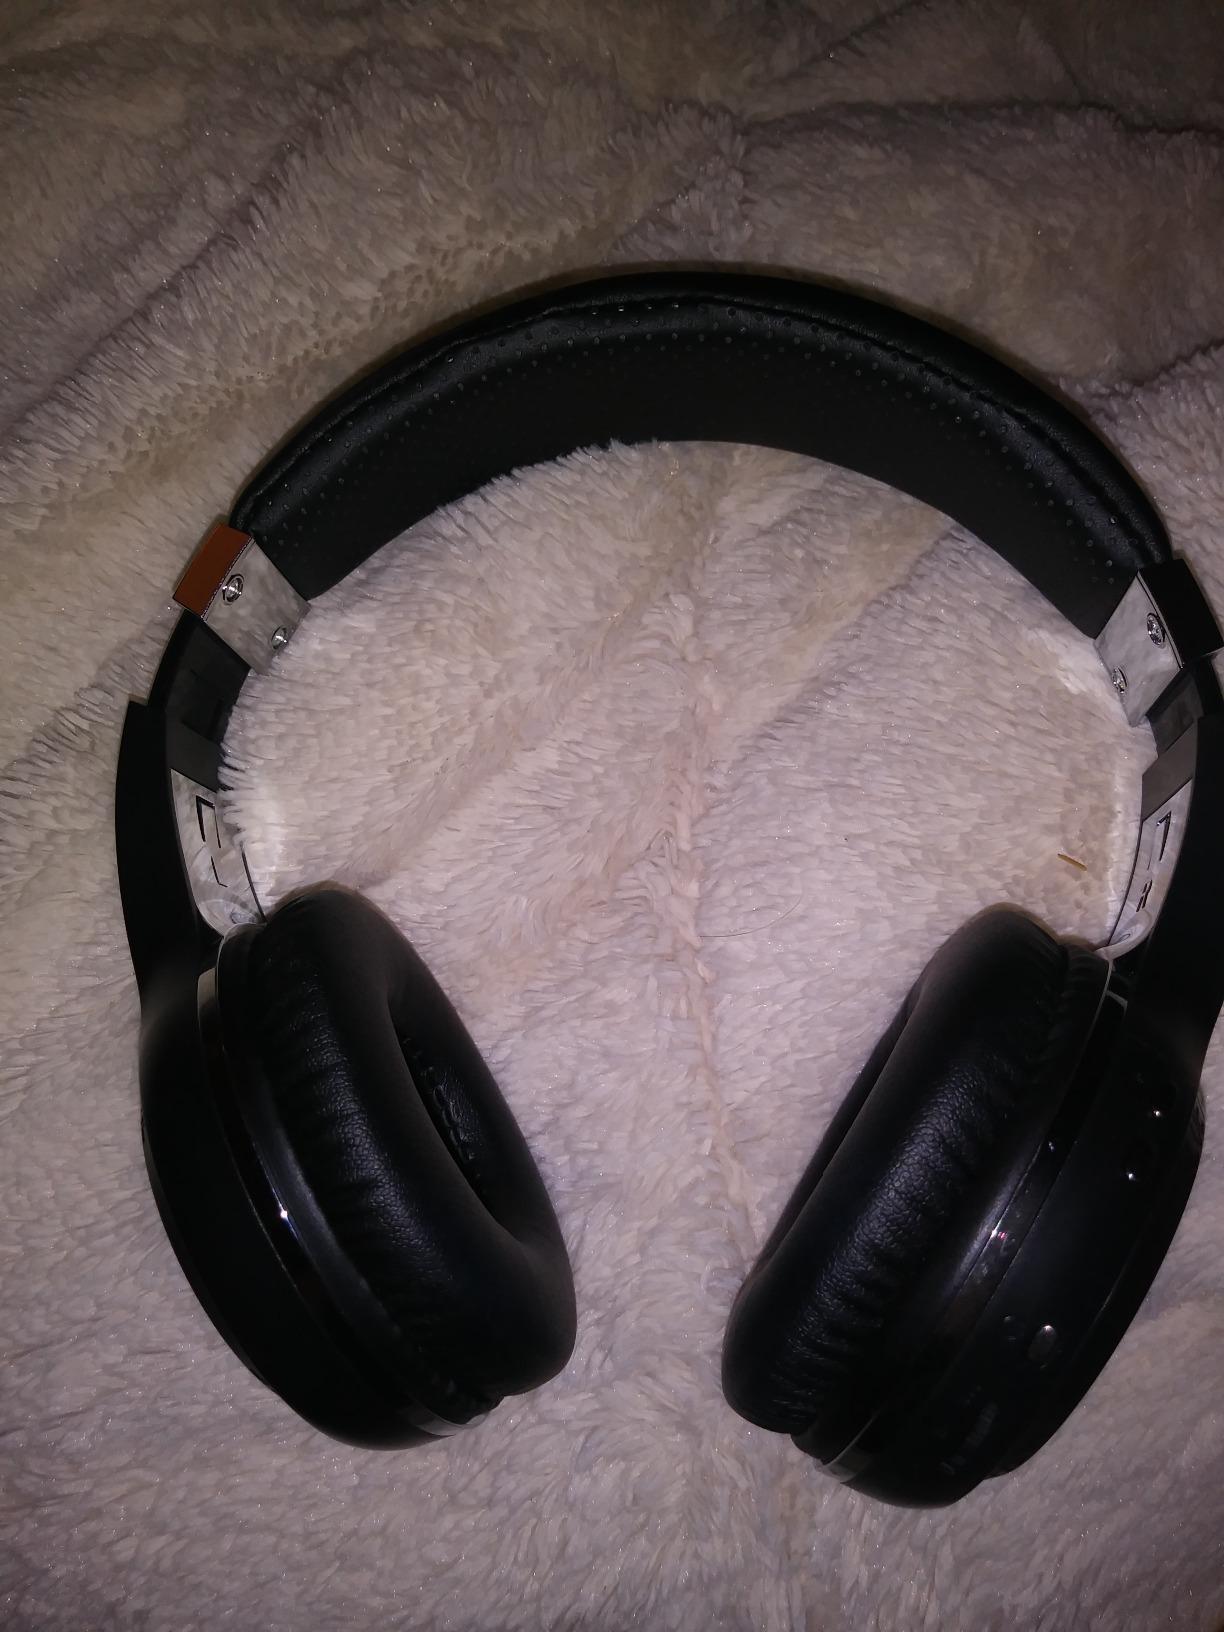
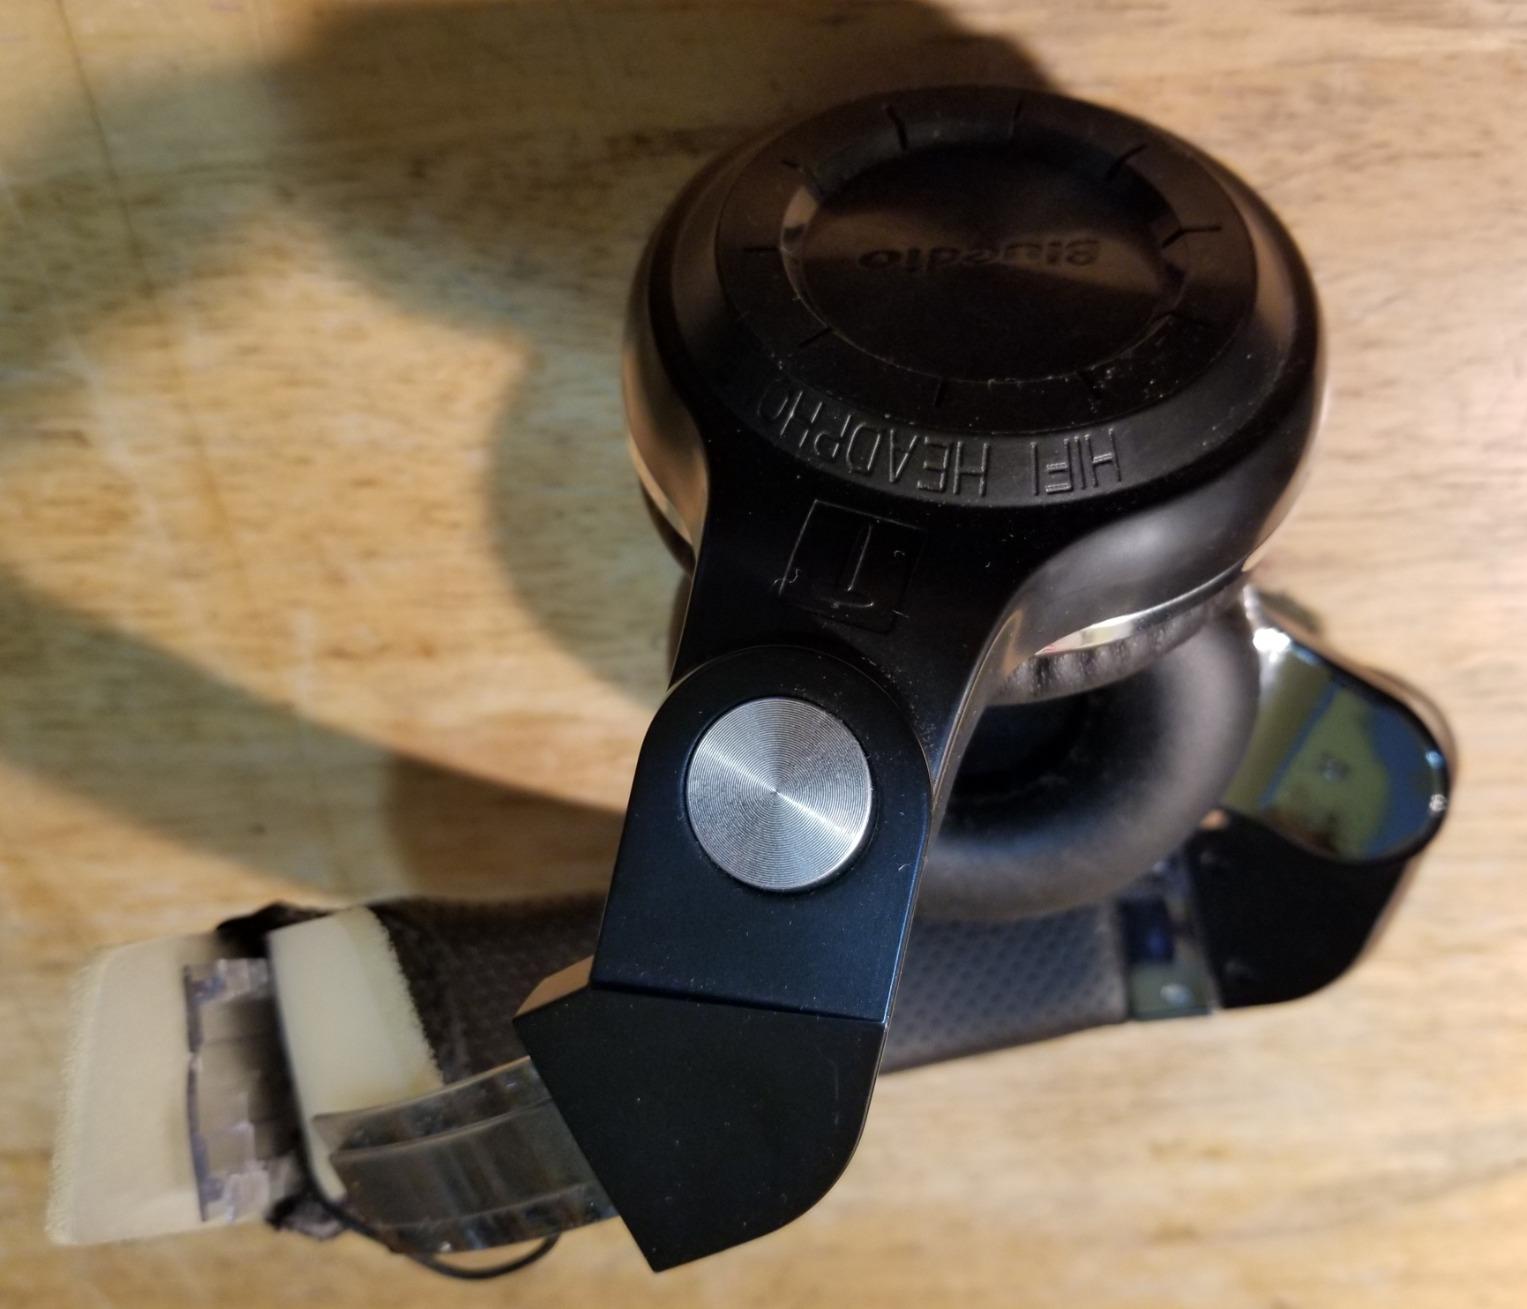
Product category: headphones
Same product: no